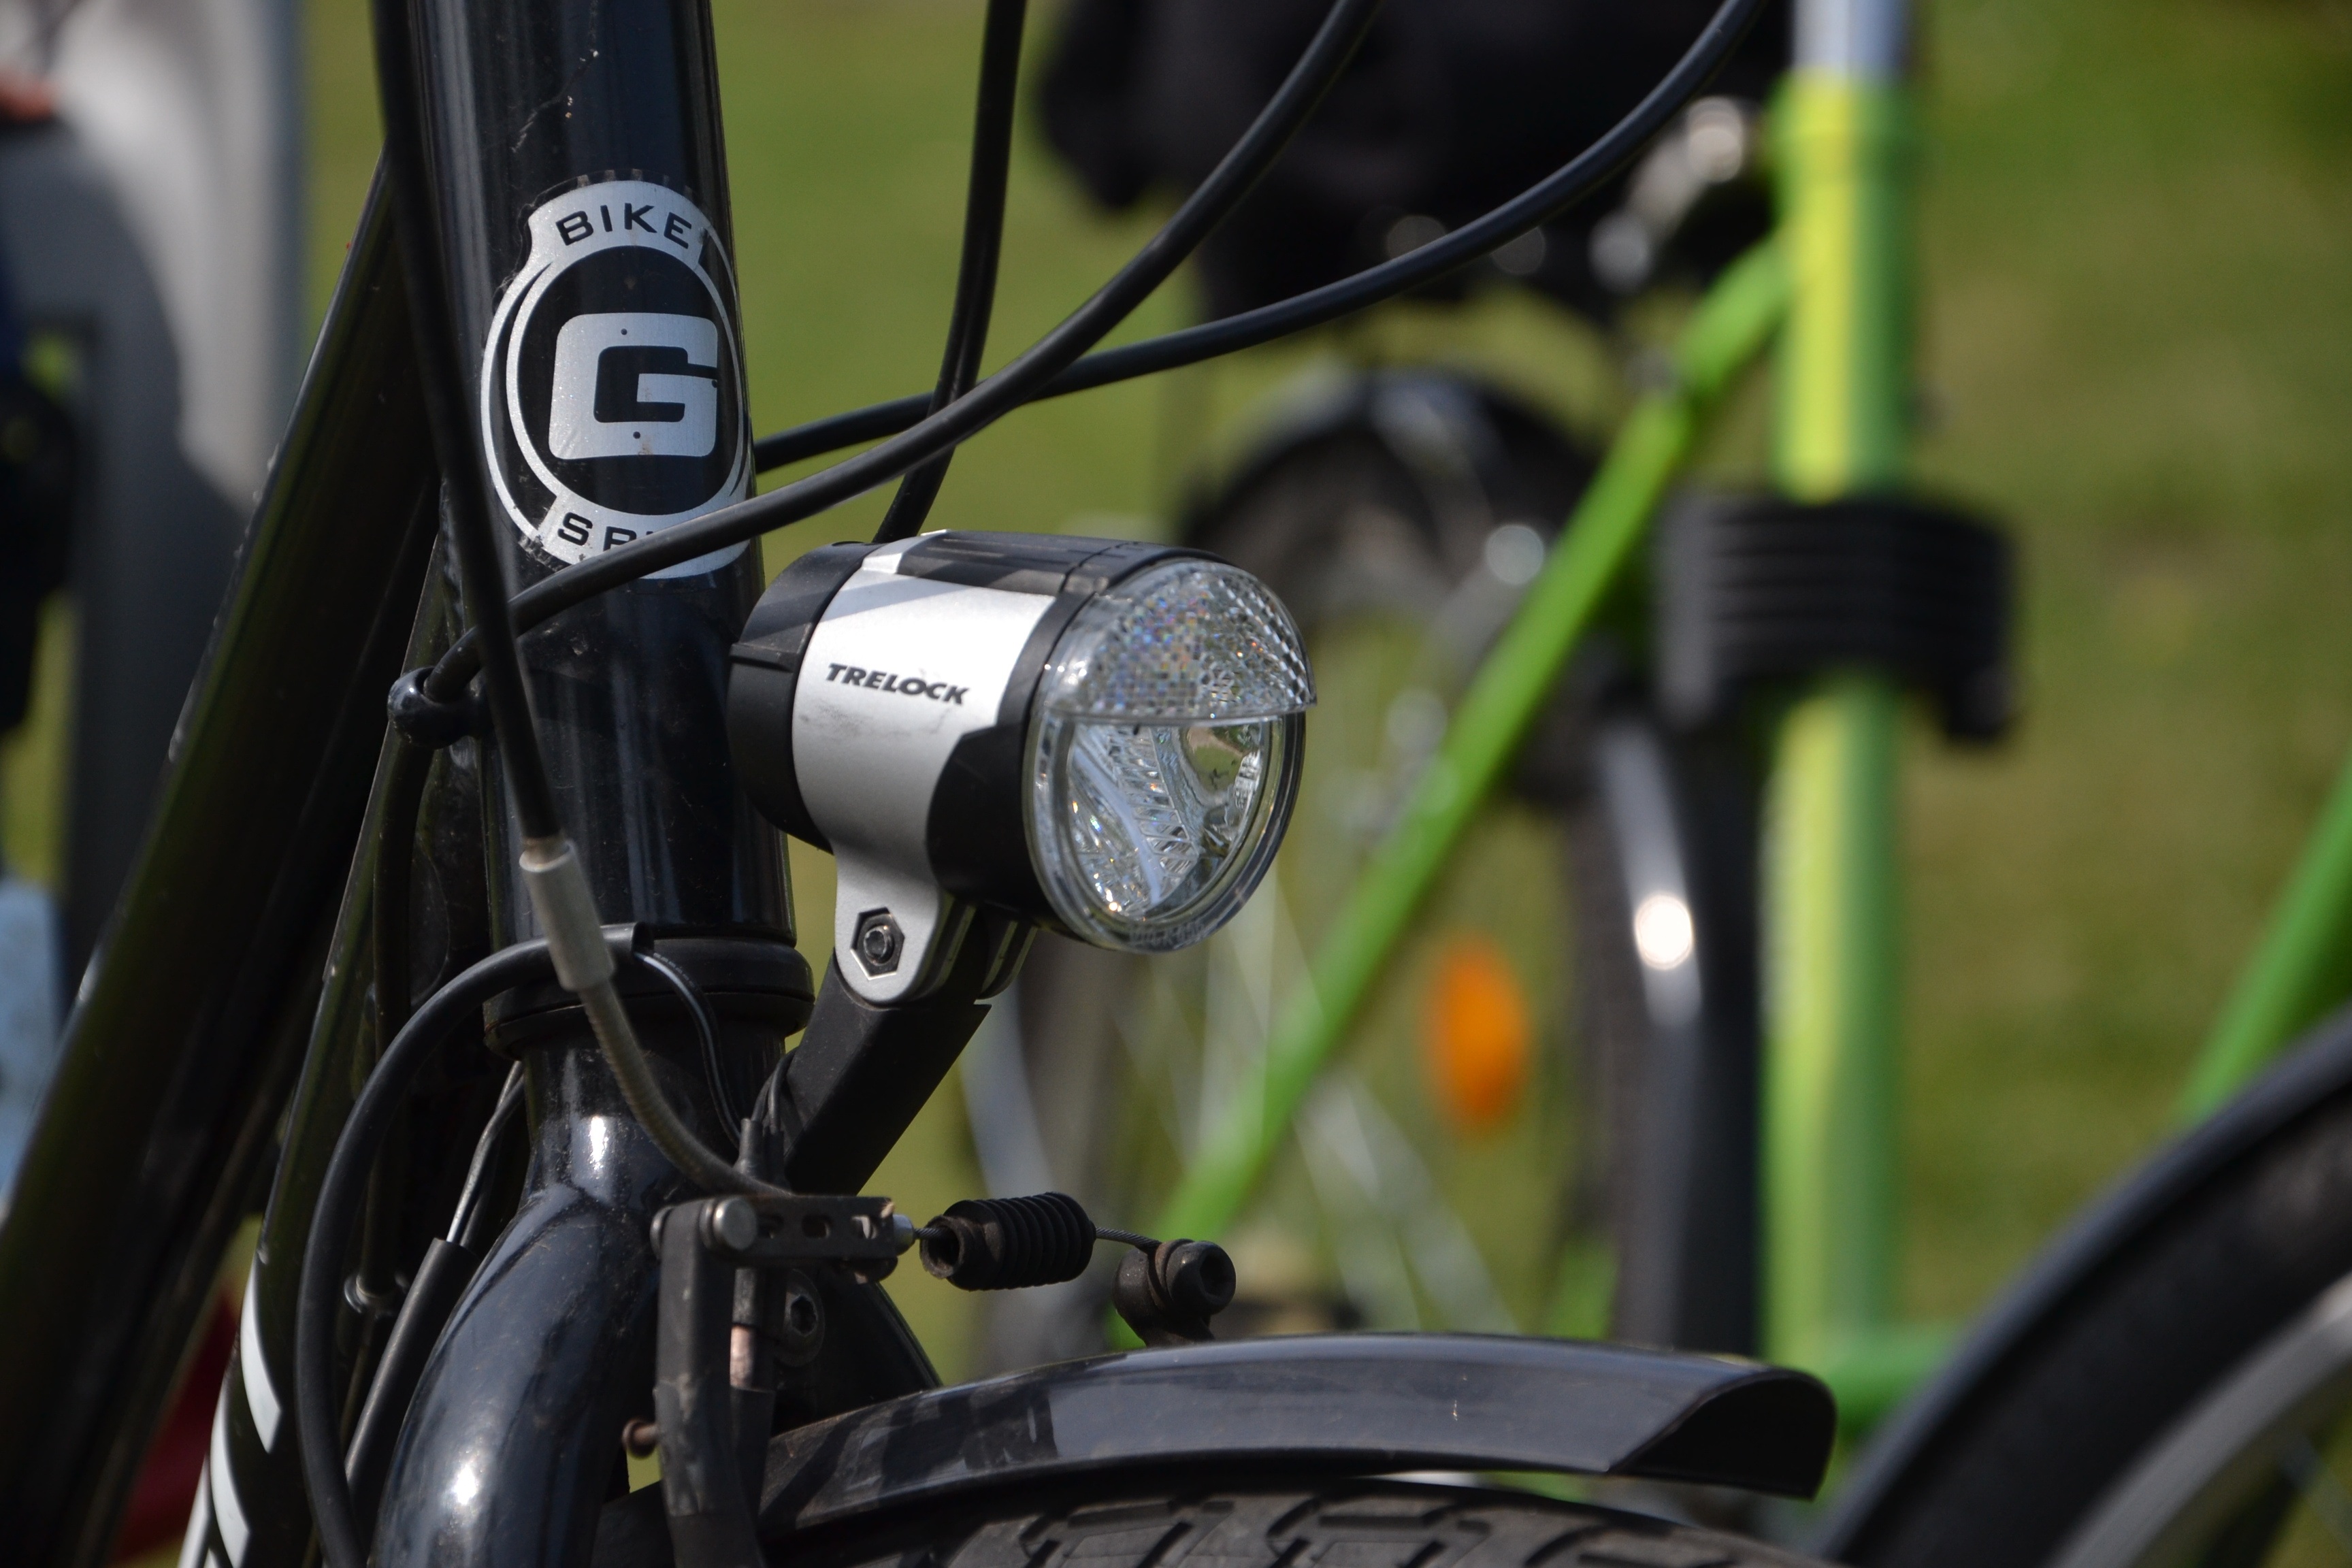
sport, wheel, bicycle, bike, vehicle, motorcycle, sports equipment, mountain bike, bicycles, freeride, land vehicle, by bike, convenience, road bicycle, bike lights